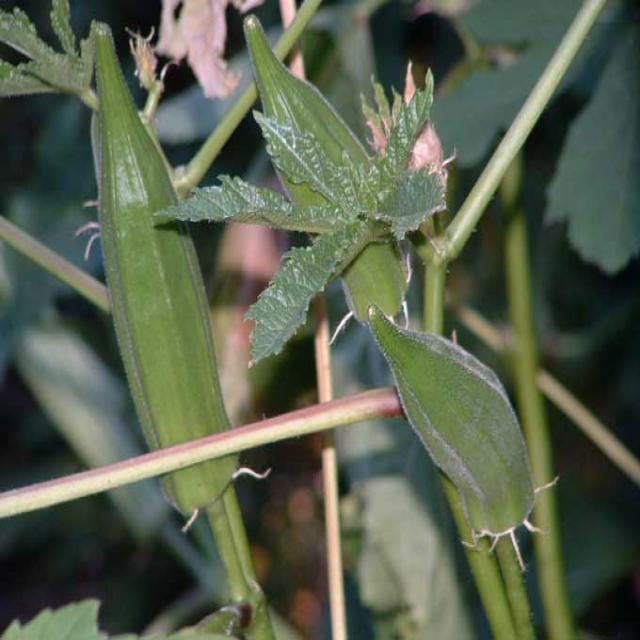
Label: Mature